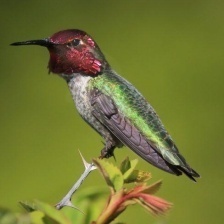
Species: ANNAS HUMMINGBIRD
Scientific name: CALYPTE ANNA
ImageNet parent category: hummingbird